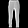
Label: Trouser